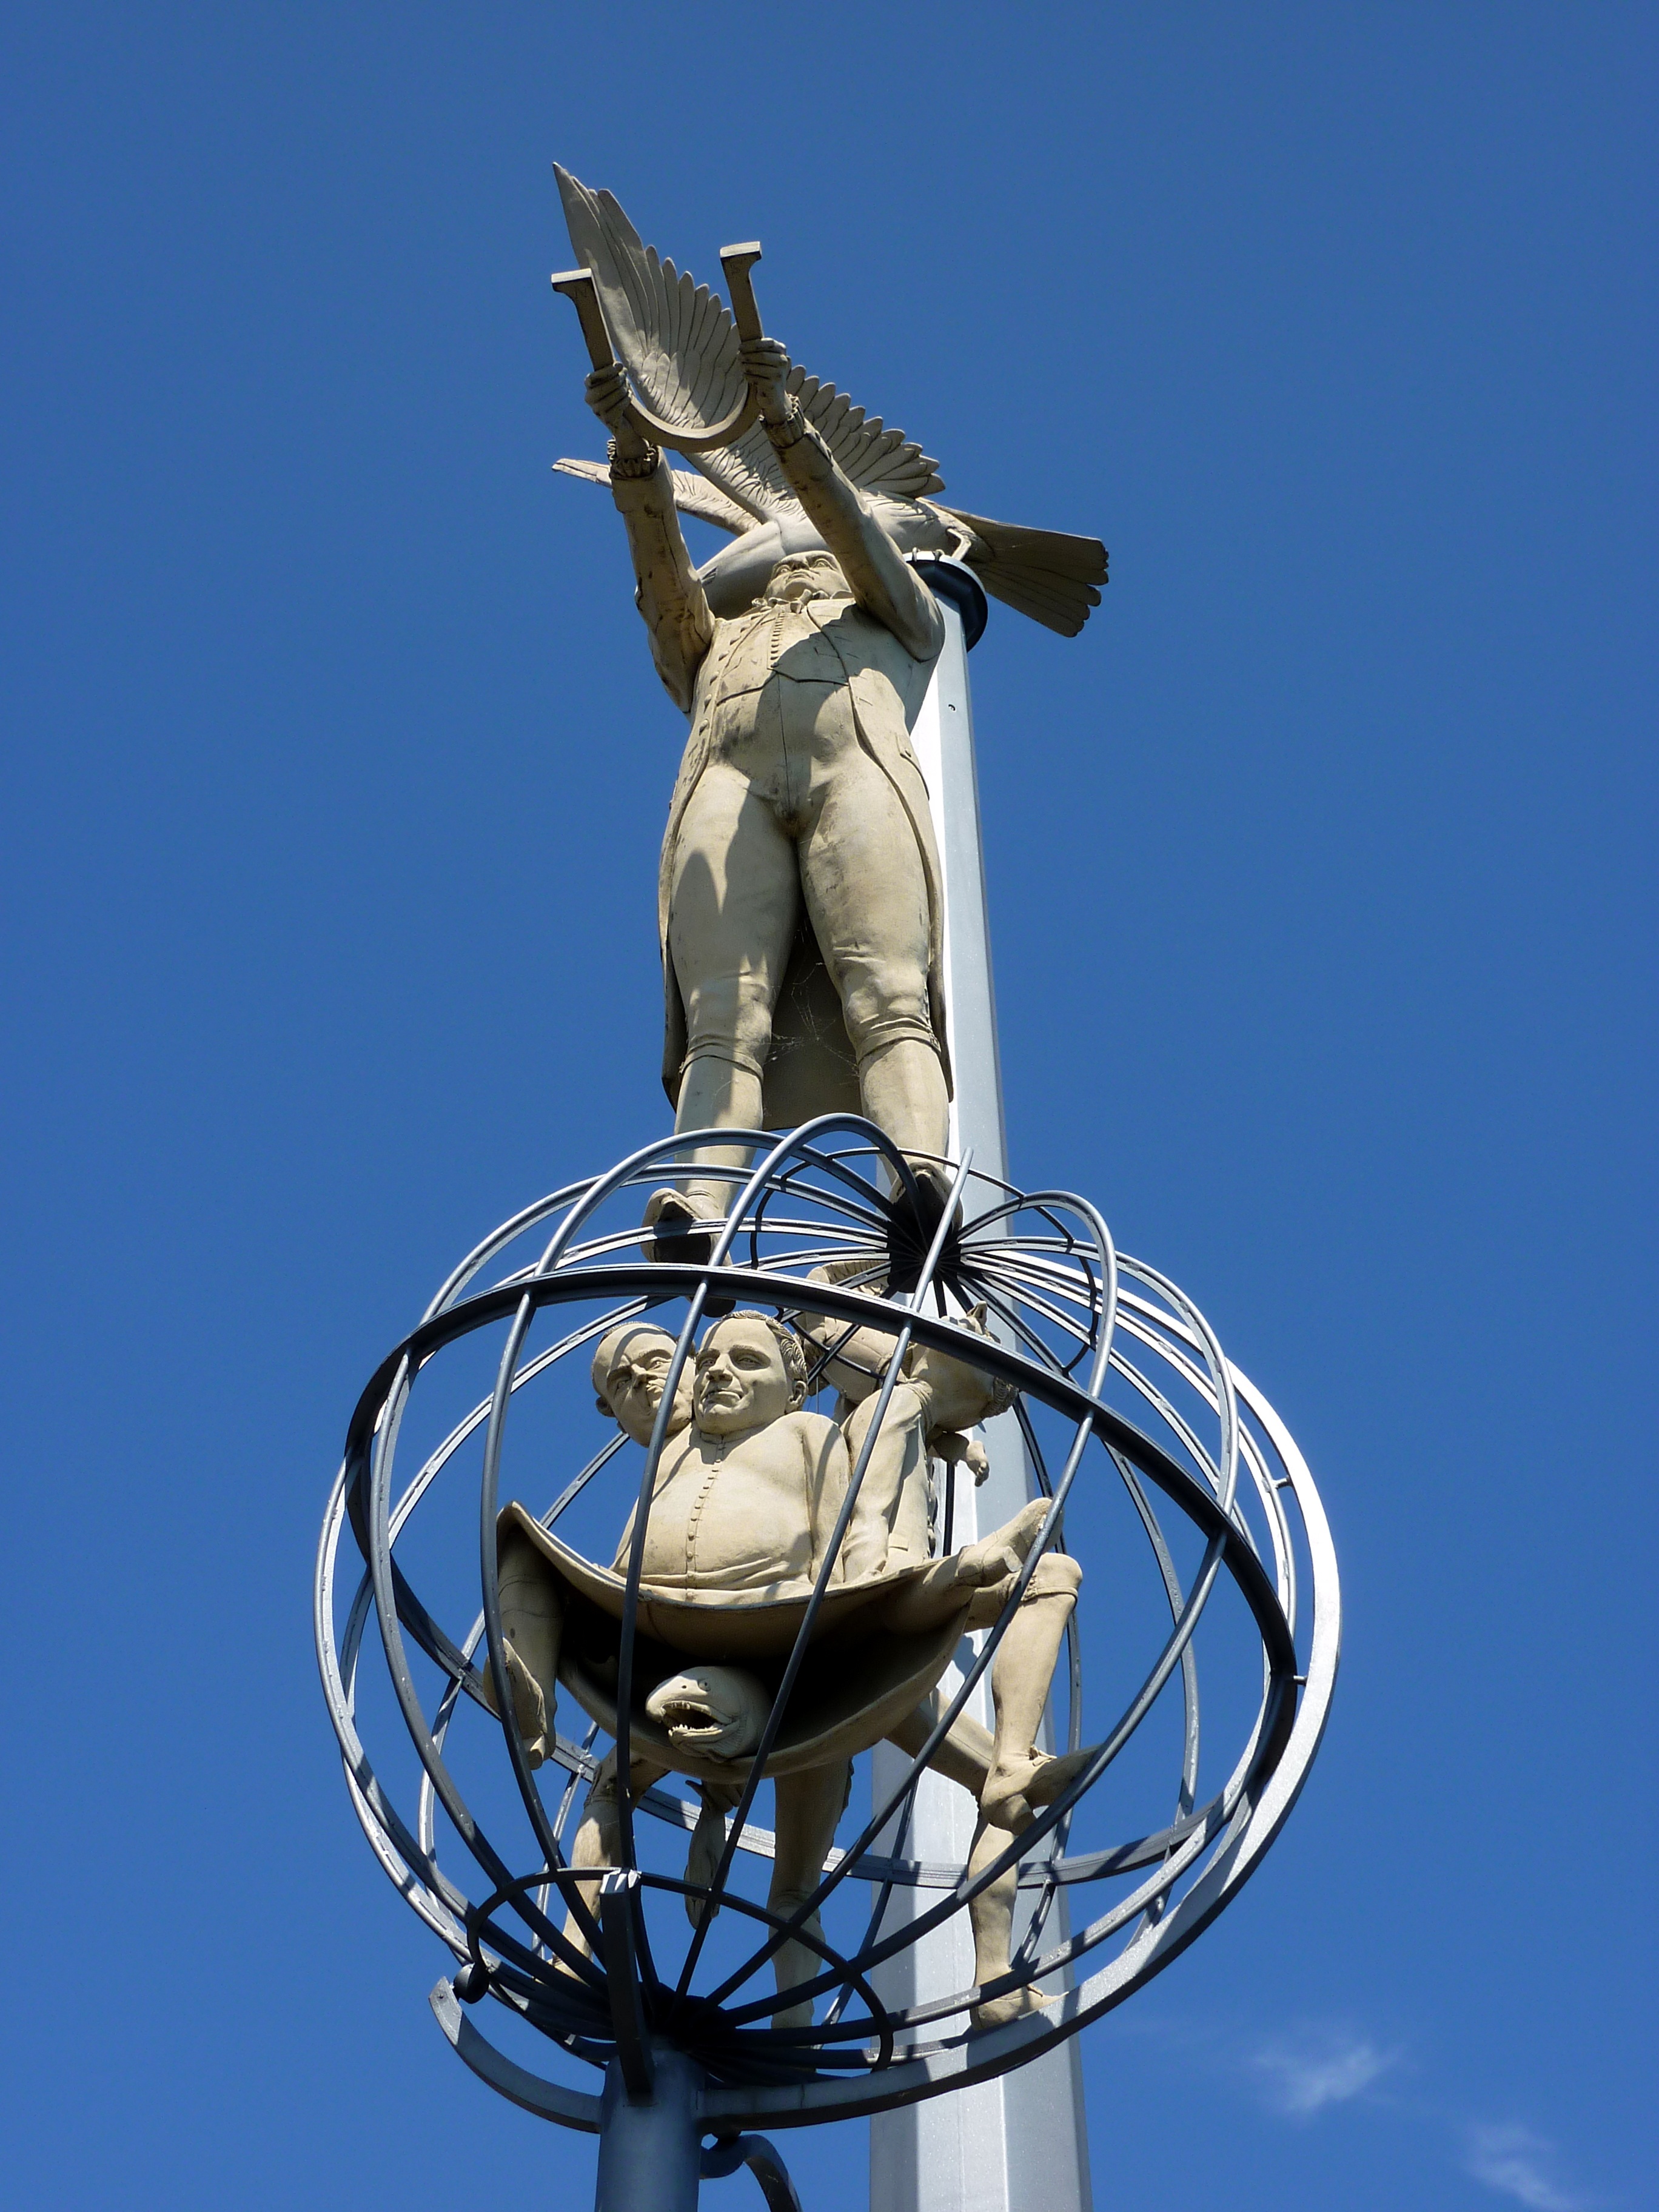
architecture, monument, statue, tower, mast, blue, street light, lighting, places of interest, sculpture, art, light fixture, germany, culture, history, tourist attraction, imposing, friedrichshafen, peter lenk